Swedish History Museum

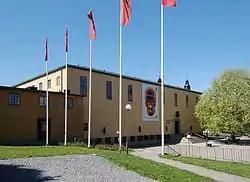
The museum in June 2006

The Swedish History Museum is a museum located in Stockholm, Sweden, that covers Swedish archaeology and cultural history from the Mesolithic period to present day. Founded in 1866, it operates as a government agency and is tasked with preserving Swedish historical items as well as making knowledge about history available to the public.